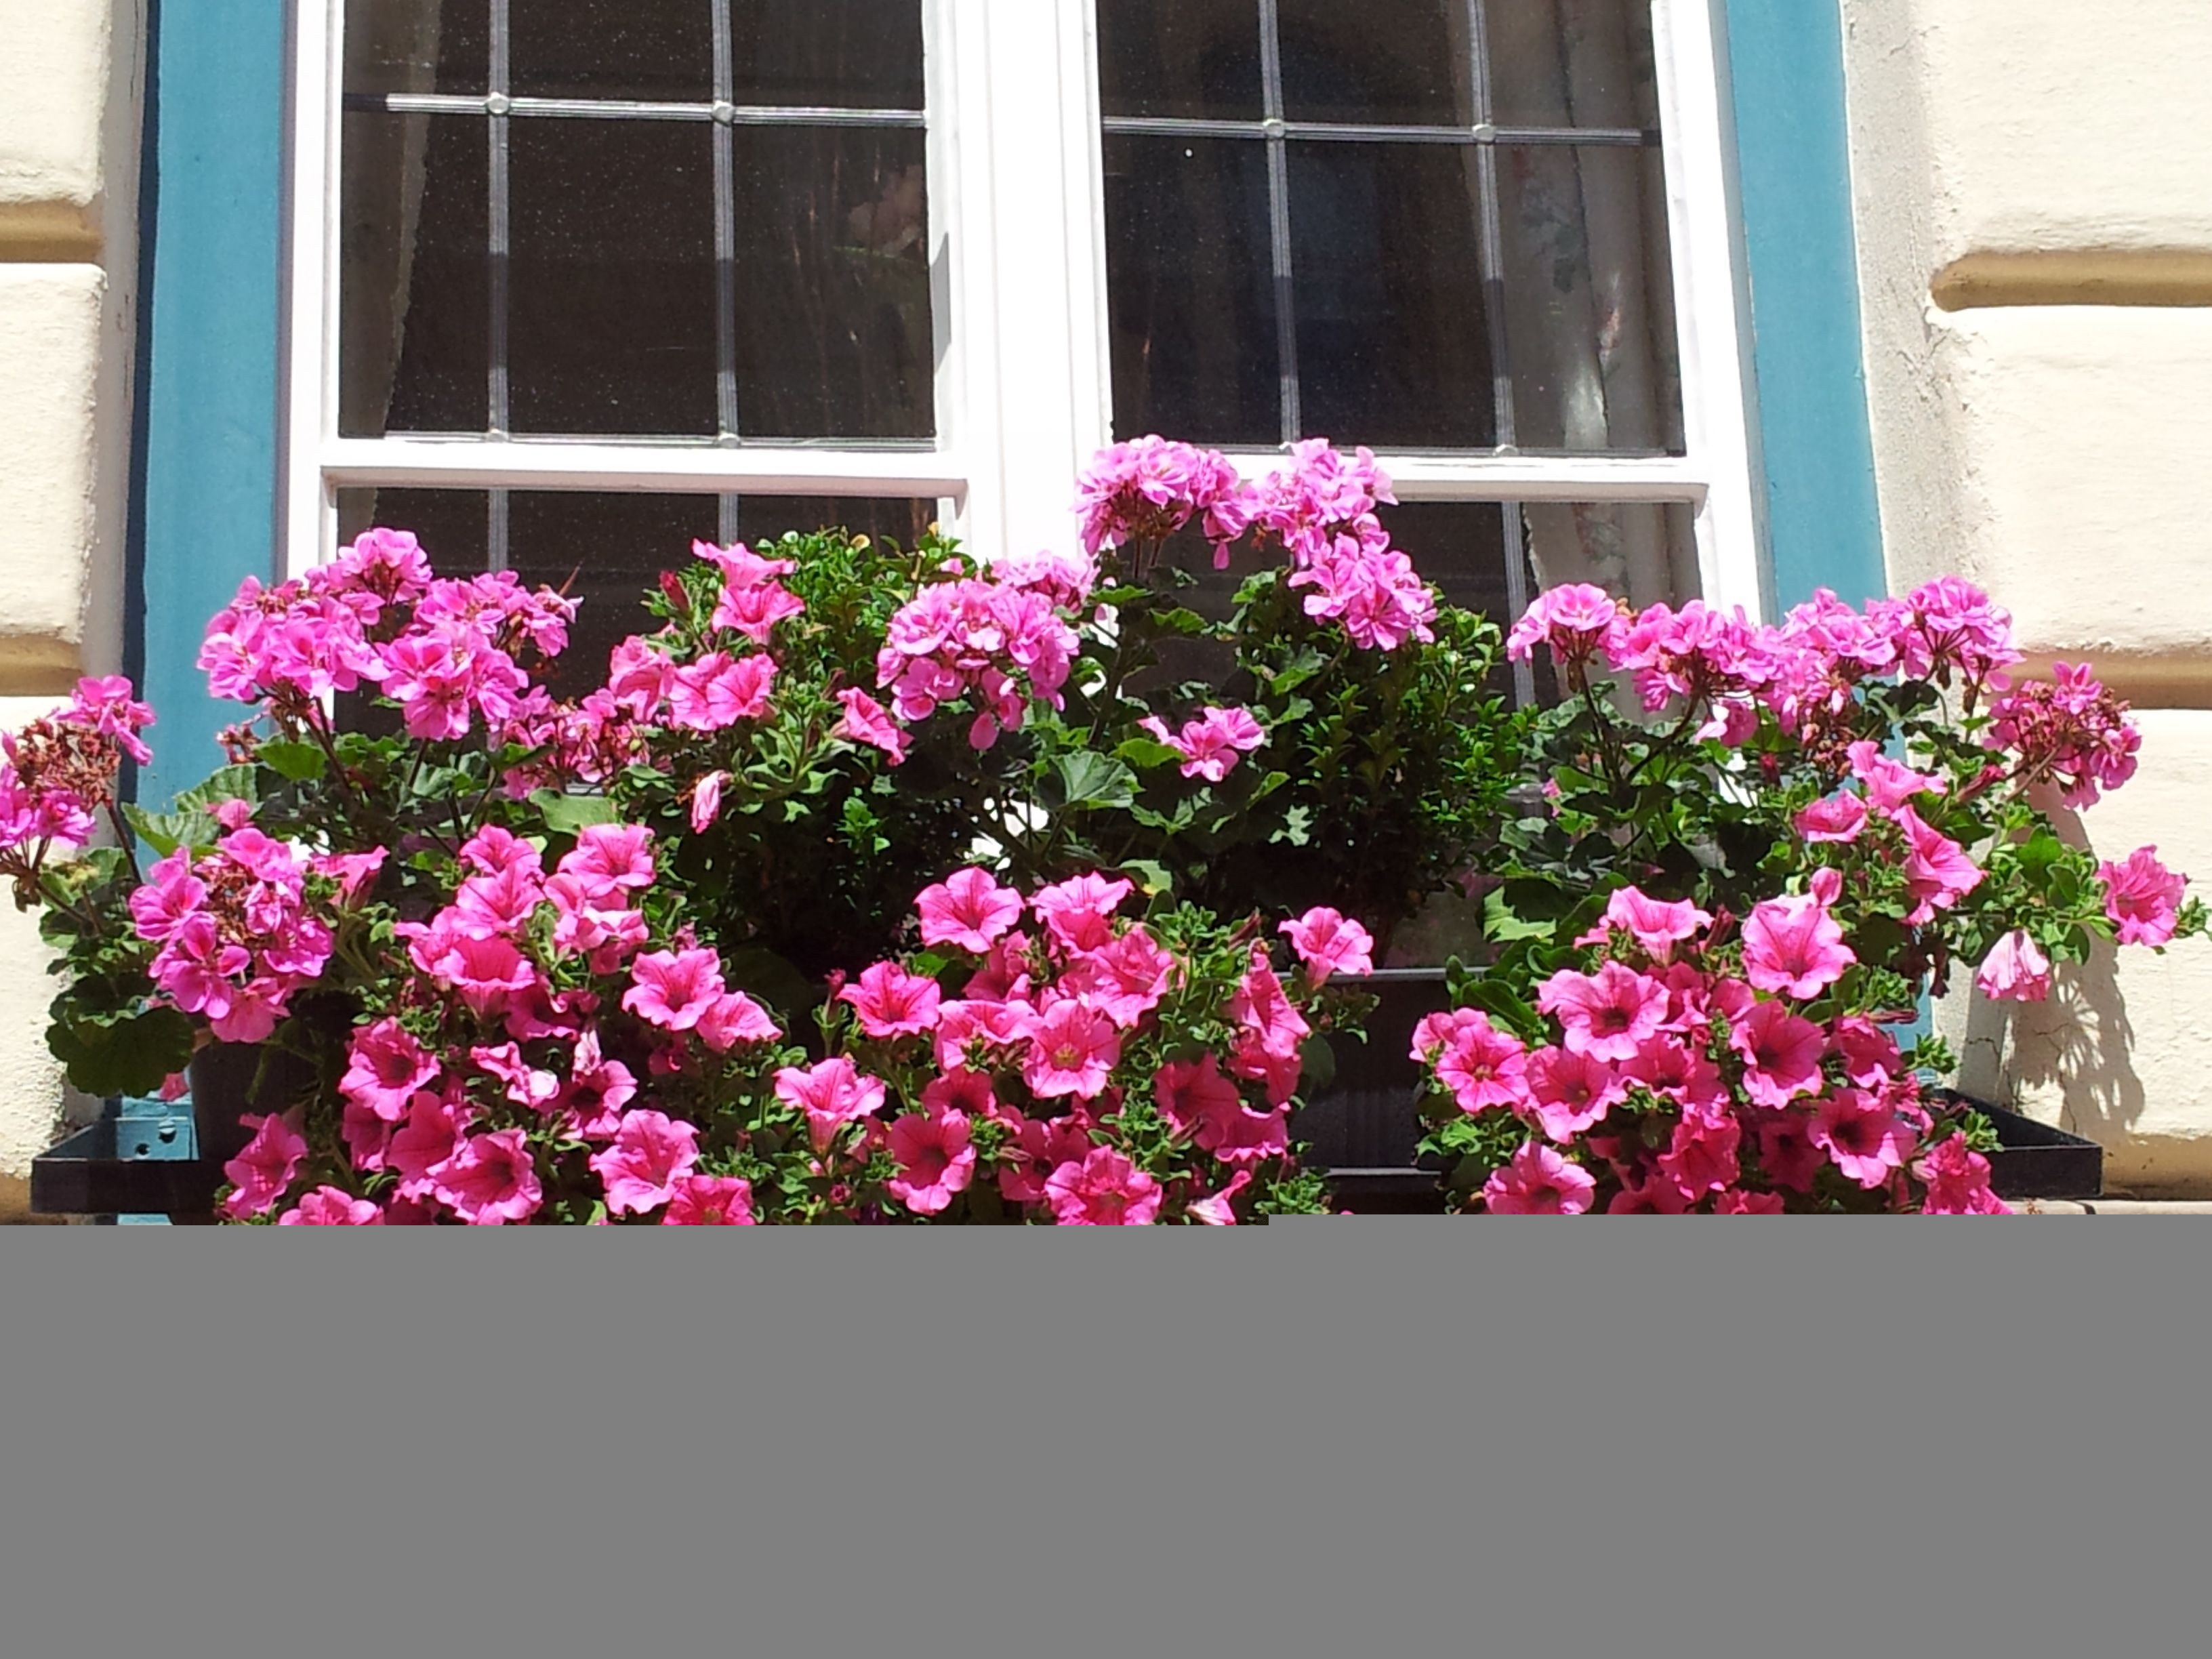
nature, plant, flower, window, pink, flora, geranium, shrub, petunia, floristry, summer flowers, flowering plant, floral design, annual plant, land plant, flower arranging